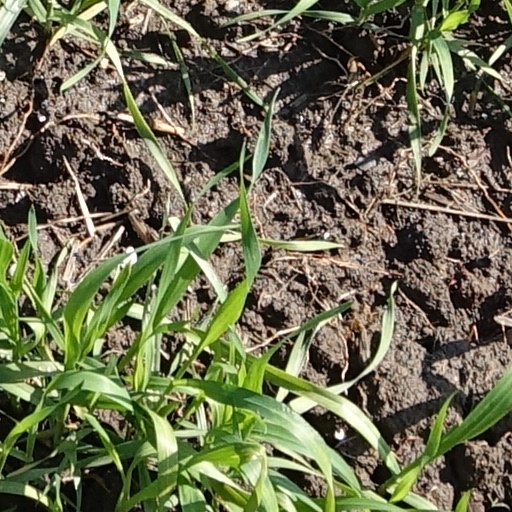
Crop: wheat